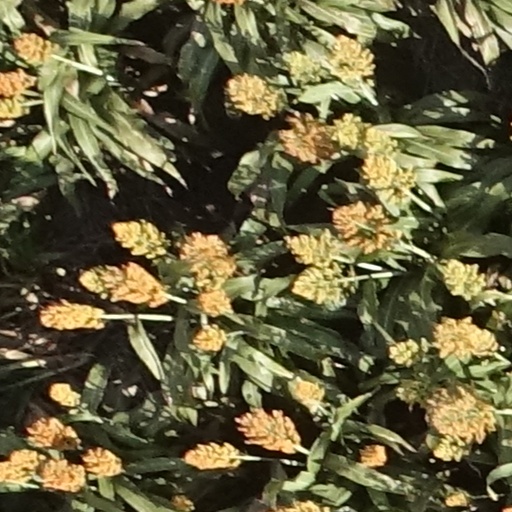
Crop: sorghum